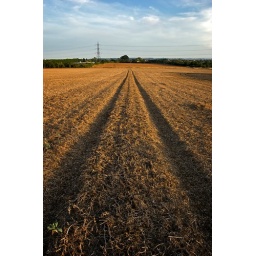
Some tracks in the field where the tree was in the shots below